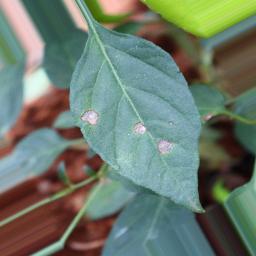
Label: cercospora